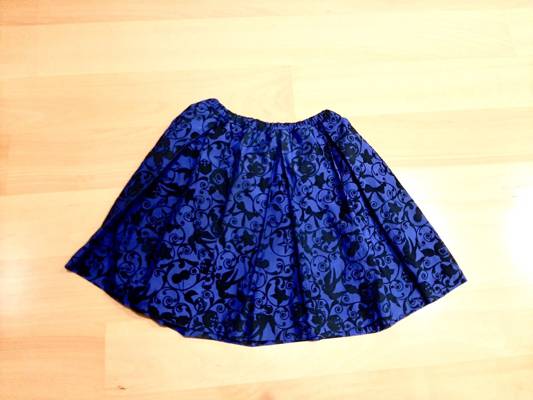
Waste category: clothes